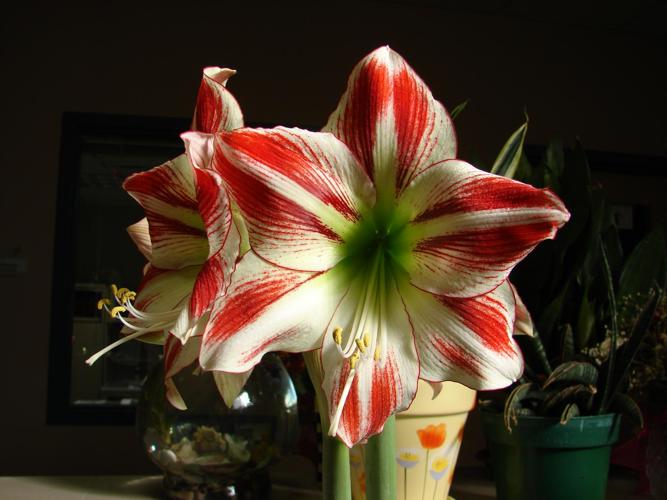
Label: hippeastrum